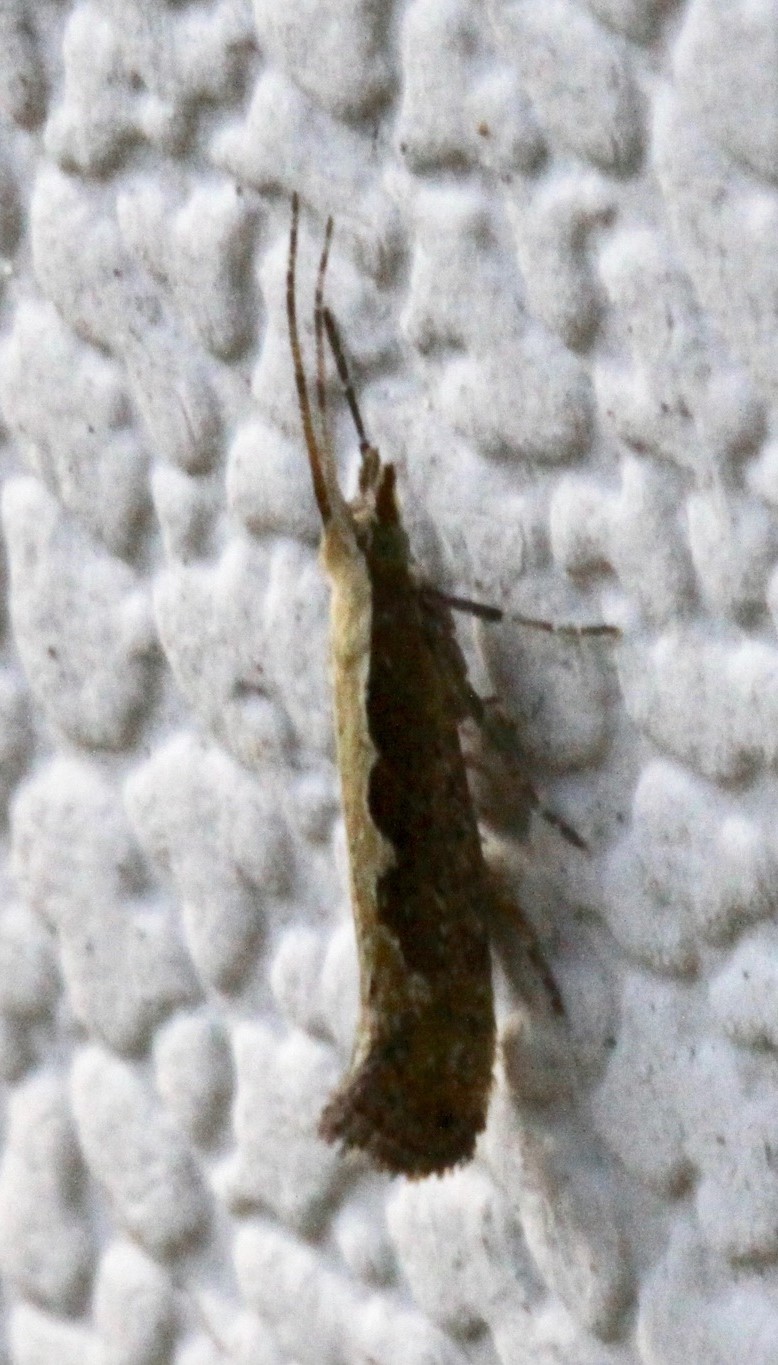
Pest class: diamondback_moth